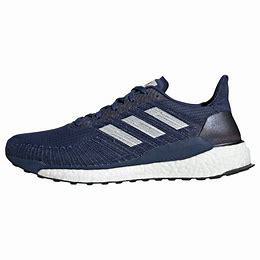
Brand: Adidas
Model: Solarboost 19